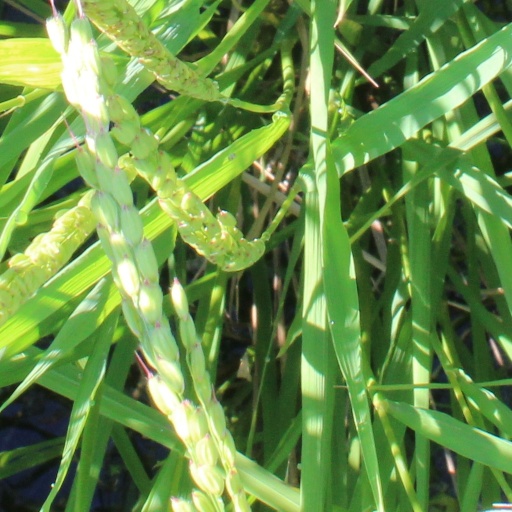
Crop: rice